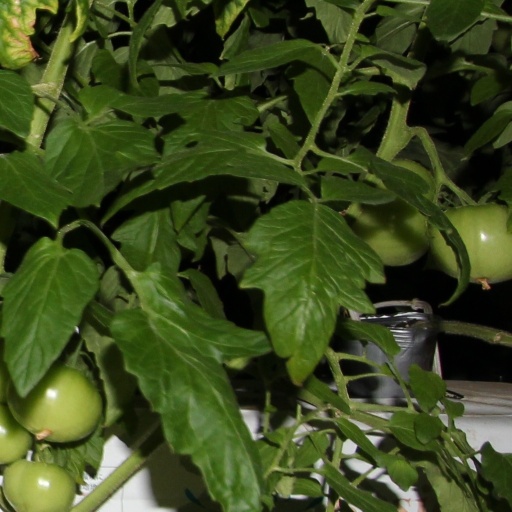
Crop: tomato